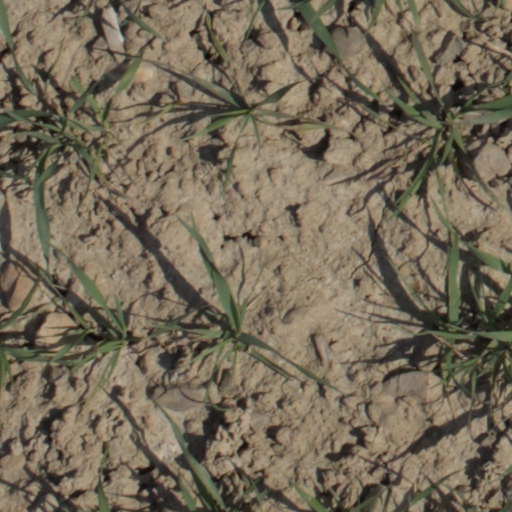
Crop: wheat